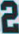
Number: 2